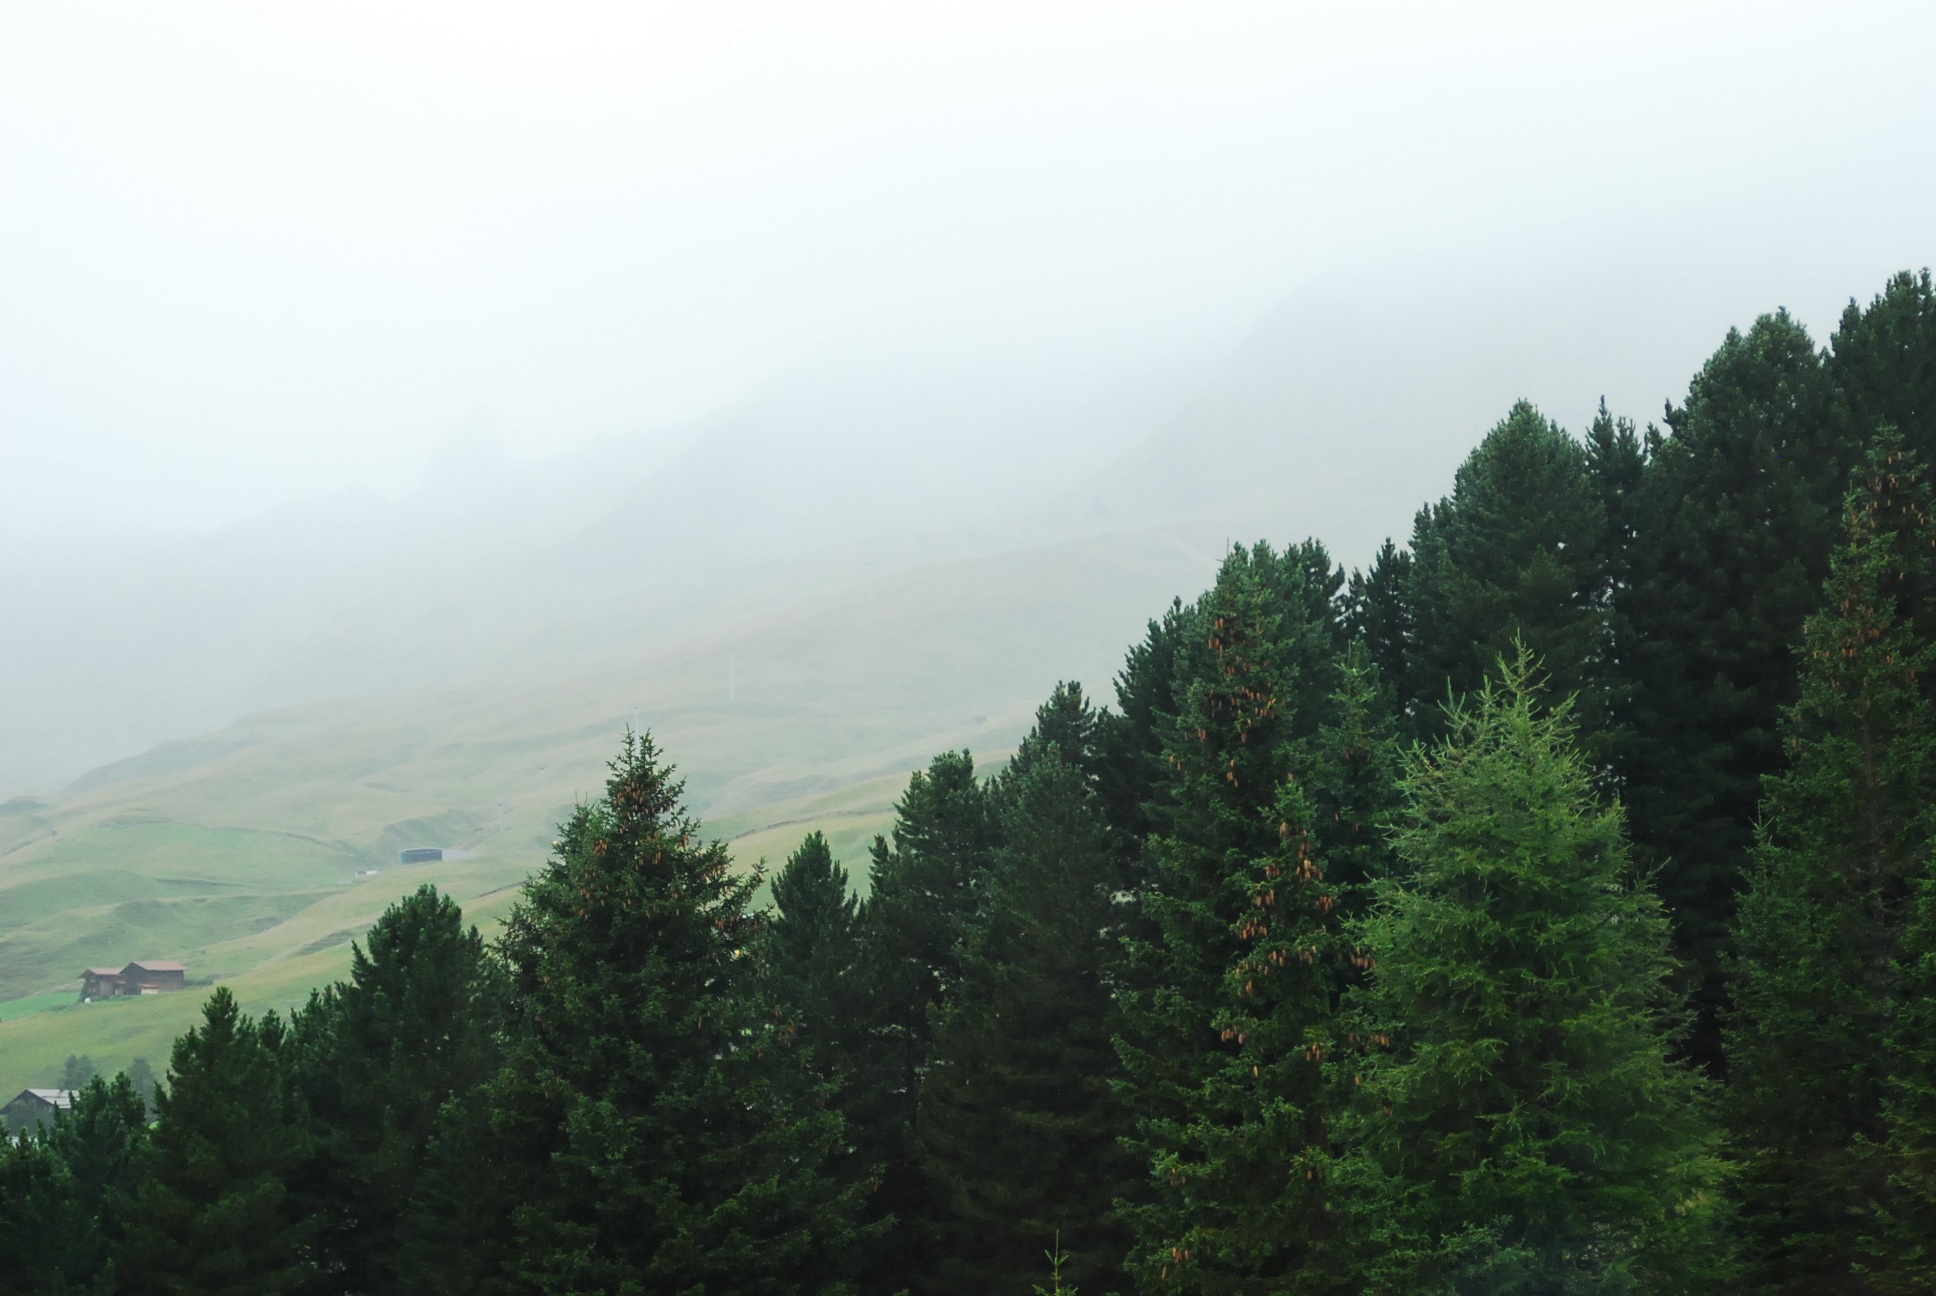
tree, nature, forest, wilderness, mountain, fog, mist, meadow, morning, hill, mountain range, scenic, evergreen, scenery, weather, ridge, summit, rainforest, pines, plateau, habitat, ecosystem, hill station, biome, natural environment, geographical feature, atmospheric phenomenon, mountainous landforms, temperate coniferous forest